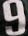
Number: 9